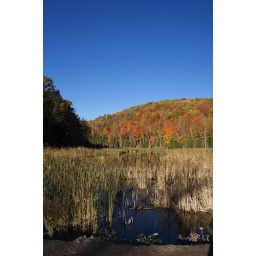
Beautiful fall colours against blue sky